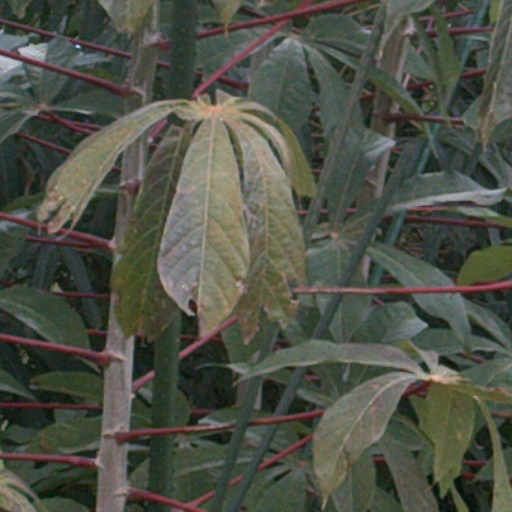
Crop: cassava